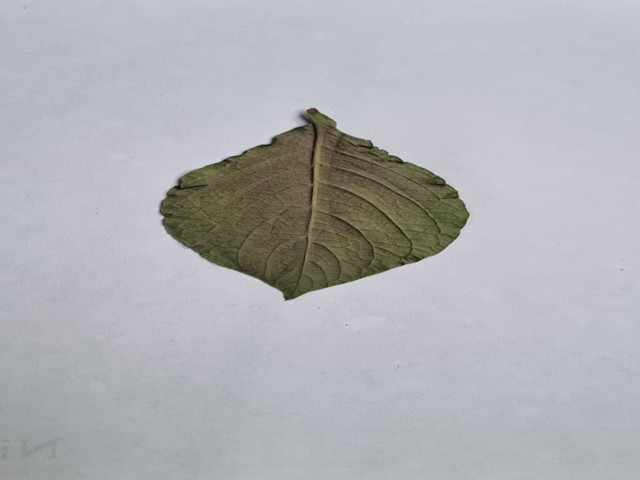
Plant: apang